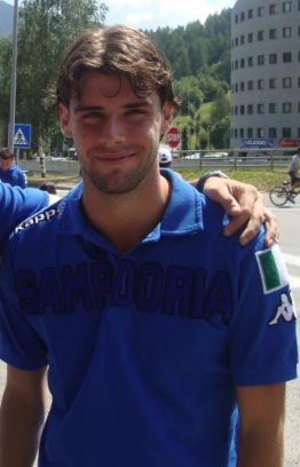
Andrea Poli né le 29 septembre 1989 à Vittorio Veneto, est un joueur de football international italien évoluant au poste de milieu de terrain au sein du Bologne FC.